319th Expeditionary Reconnaissance Squadron

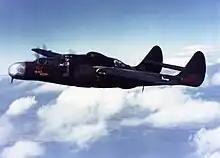
P-61 Black Widow

It escorted the heavy bombers of Fifteenth Air Force on long range missions against the Daimler Benz factory in Berlin, the Messerschmitt factory in Regensburg and oil refineries near Vienna. It also flew escort for attacks on other targets, such as airfields and marshalling yards and lines of communication in Italy, France, Germany, Czechoslovakia, Austria, Hungary, Yugoslavia and Romania. It also strafed trains, vehicles and airfields. On 2 June, the squadron escorted B-17s that bombed a marshalling yard at Debrecen, Hungary, landing at bases in the Soviet Union. Four days later it escorted the bombers on their return flight, attacking the airfield at Galați, Romania. This was the first mission of Operation Frantic, shuttle missions using Soviet bases.